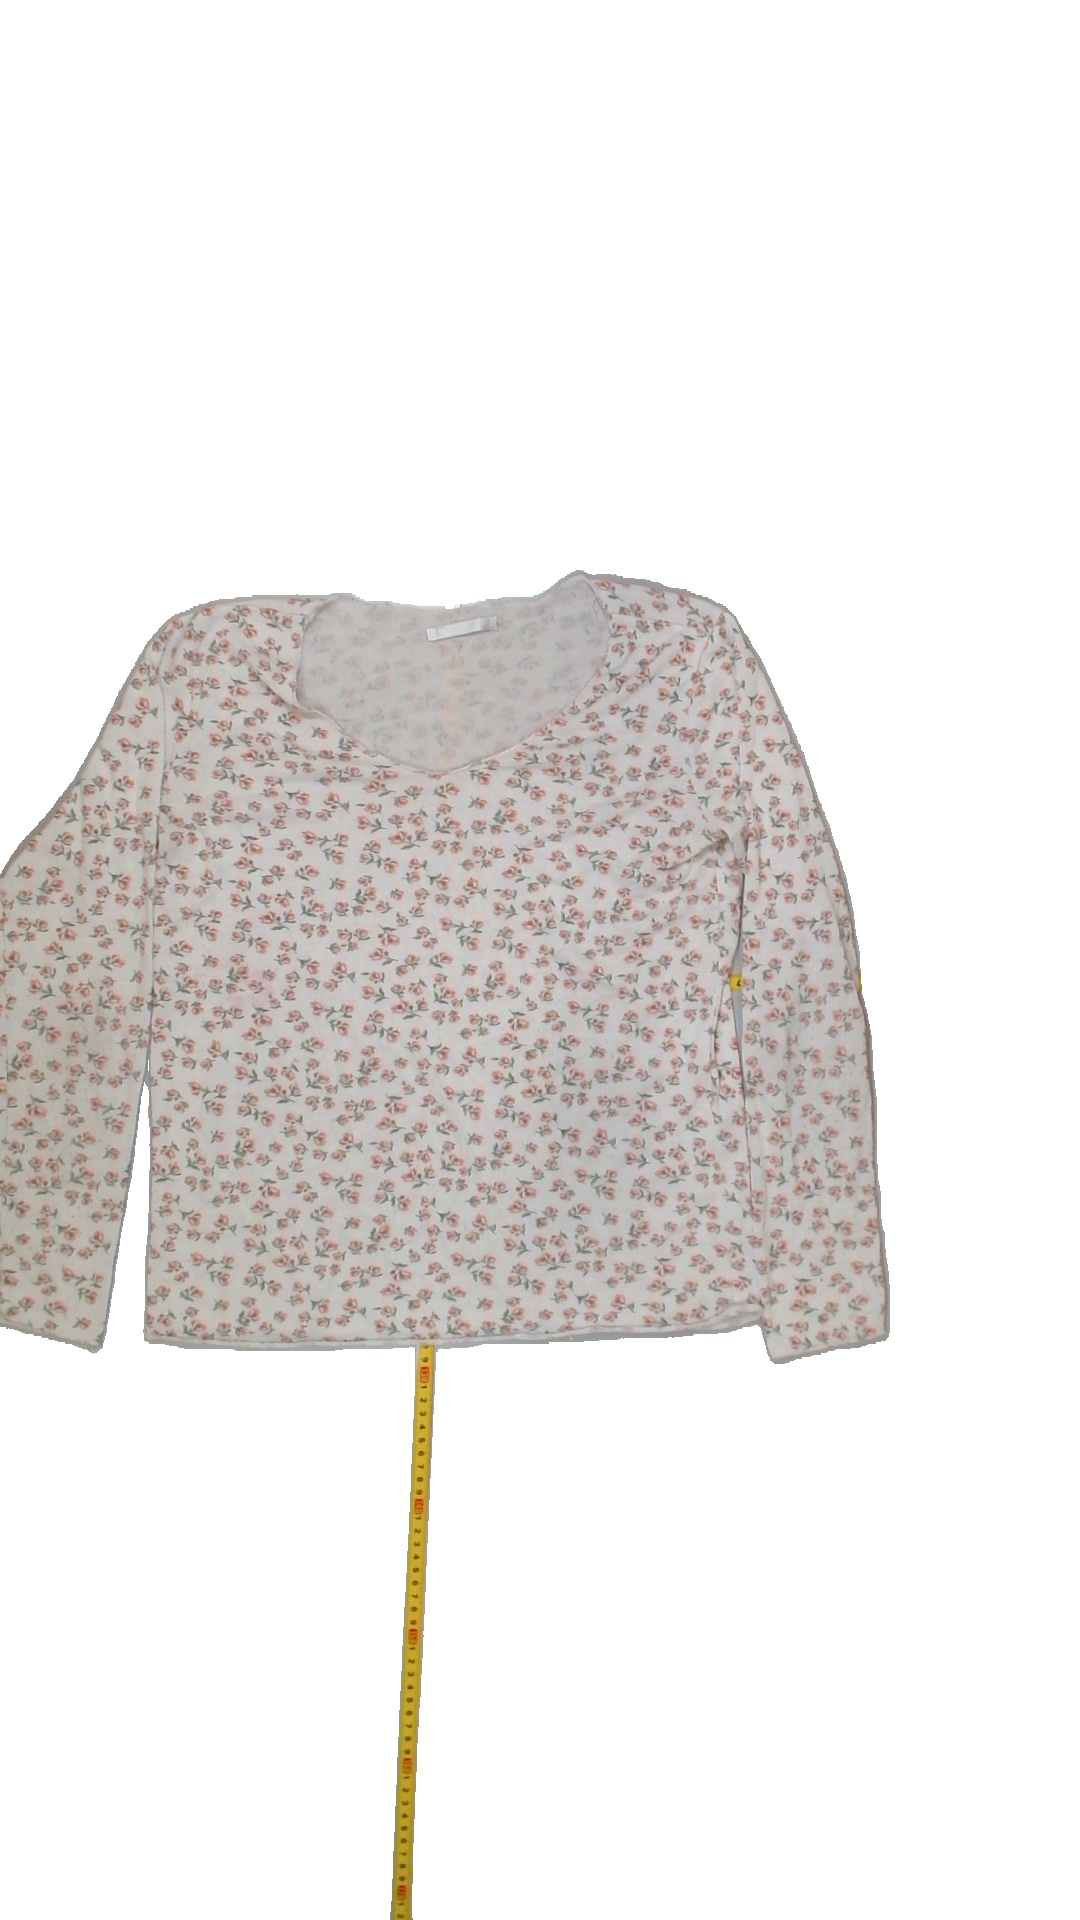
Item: Cardigan (Ladies)
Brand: Not Applicable
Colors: Multicolor
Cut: Loose, C-collar
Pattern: Floral print
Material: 54%cotton 46%polyester
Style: No trend
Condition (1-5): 2
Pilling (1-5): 2
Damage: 0
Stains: Yes
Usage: Export
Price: <50